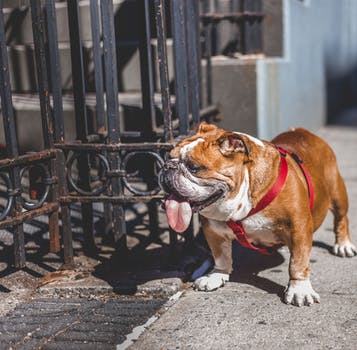
Label: No Watermark